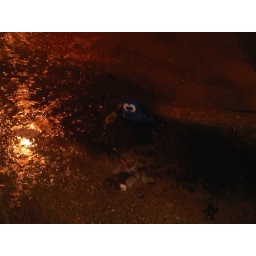
This blue guy was just sitting in a puddle